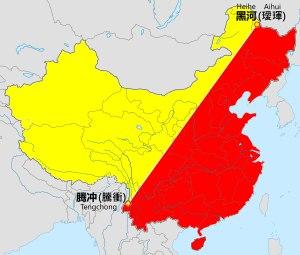
La ligne Heihe-Tengchong, également appelée ligne Aihui-Tengchong, est une ligne imaginaire qui divise la Chine en deux parties à peu près égales.
La ligne Qinling-Huaihe est une ligne utilisée par les géographes pour séparer le nord et le sud de la Chine, correspondant à peu près au 33e parallèle. Elle est délimitée à l'ouest par les Monts Qinling et à l'est par le cours de la rivière Huai He. Cette ligne subdivise la Chine orientale, à l'est de la ligne Heihe-Tengchong, en régions nord et sud qui diffèrent les unes des autres par le climat, la culture, le mode de vie et la cuisine. Des stéréotypes régionaux de Chine du Nord et du Sud y sont associés. Cependant, la ligne Qinling-Huaihe a une pertinence limitée, la société chinoise correspondant peu à une division stricte nord-sud.